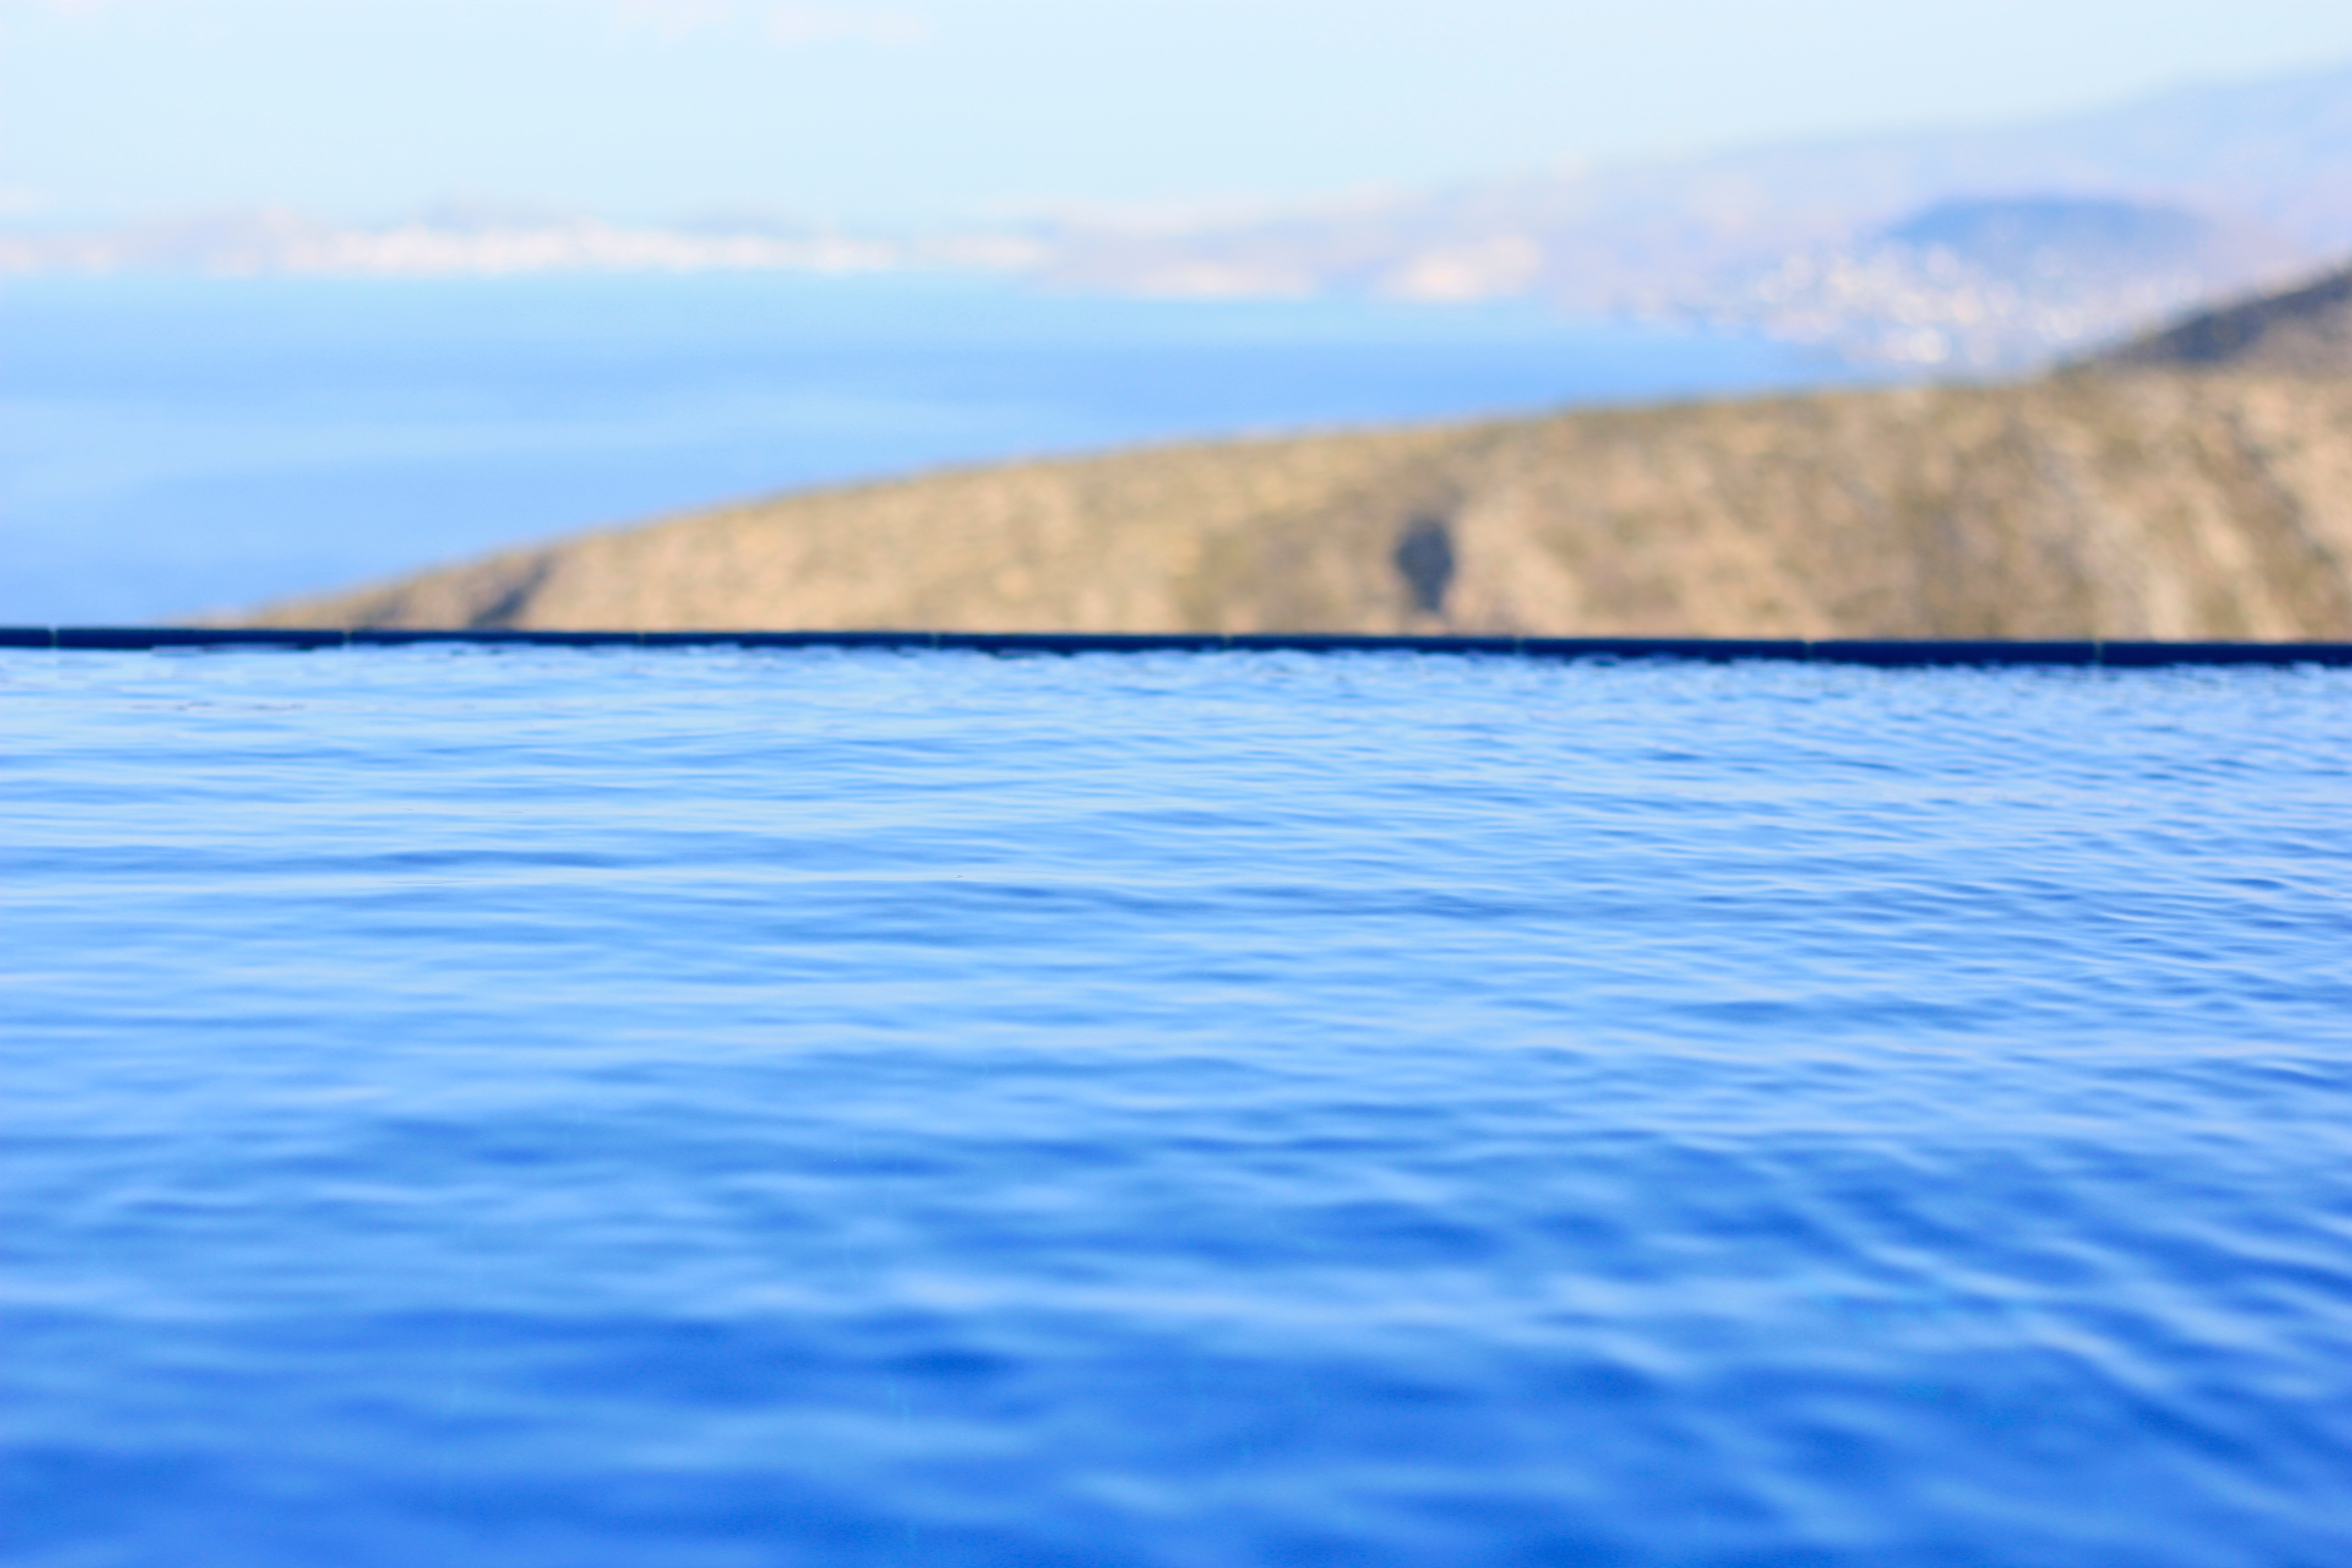
sea, coast, ocean, horizon, shore, wave, lake, inlet, bay, cape, arctic ocean, marine mammal, wind wave